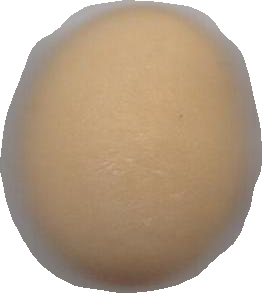
Variety: Dega